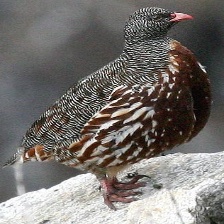
Species: SNOW PARTRIDGE
Scientific name: LERWA LERWA
ImageNet parent category: partridge